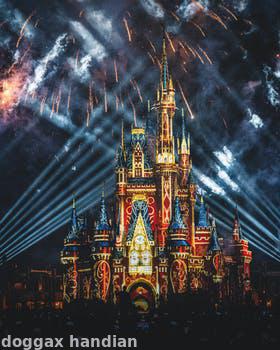
Label: Watermark